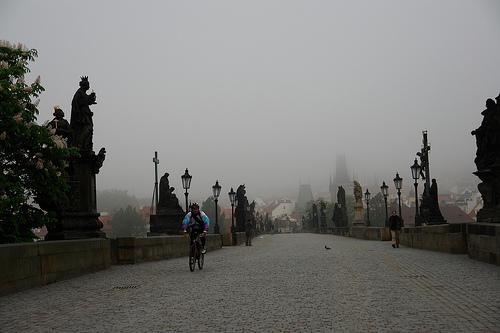
Weather: foggy or hazy